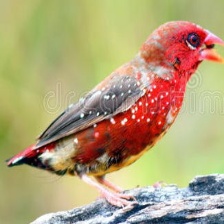
Species: AVADAVAT
Scientific name: AMANDAVA AMANDAVA